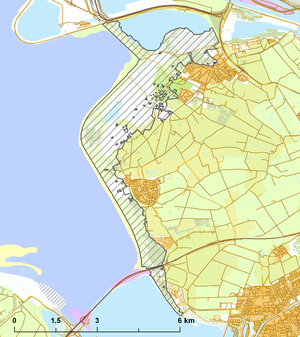
Les Dunes de Voorne est une réserve naturelle en Hollande-Méridionale sur l'ancienne île de Voorne aux Pays-Bas; Elle fait environ 1 400 hectares, elle est gérée depuis 1927 par la Natuurmonumenten et depuis 2008, elle a un statut protégé par Natura 2000.